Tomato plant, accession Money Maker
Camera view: vertical (180 deg); turntable rotation: 60 degrees
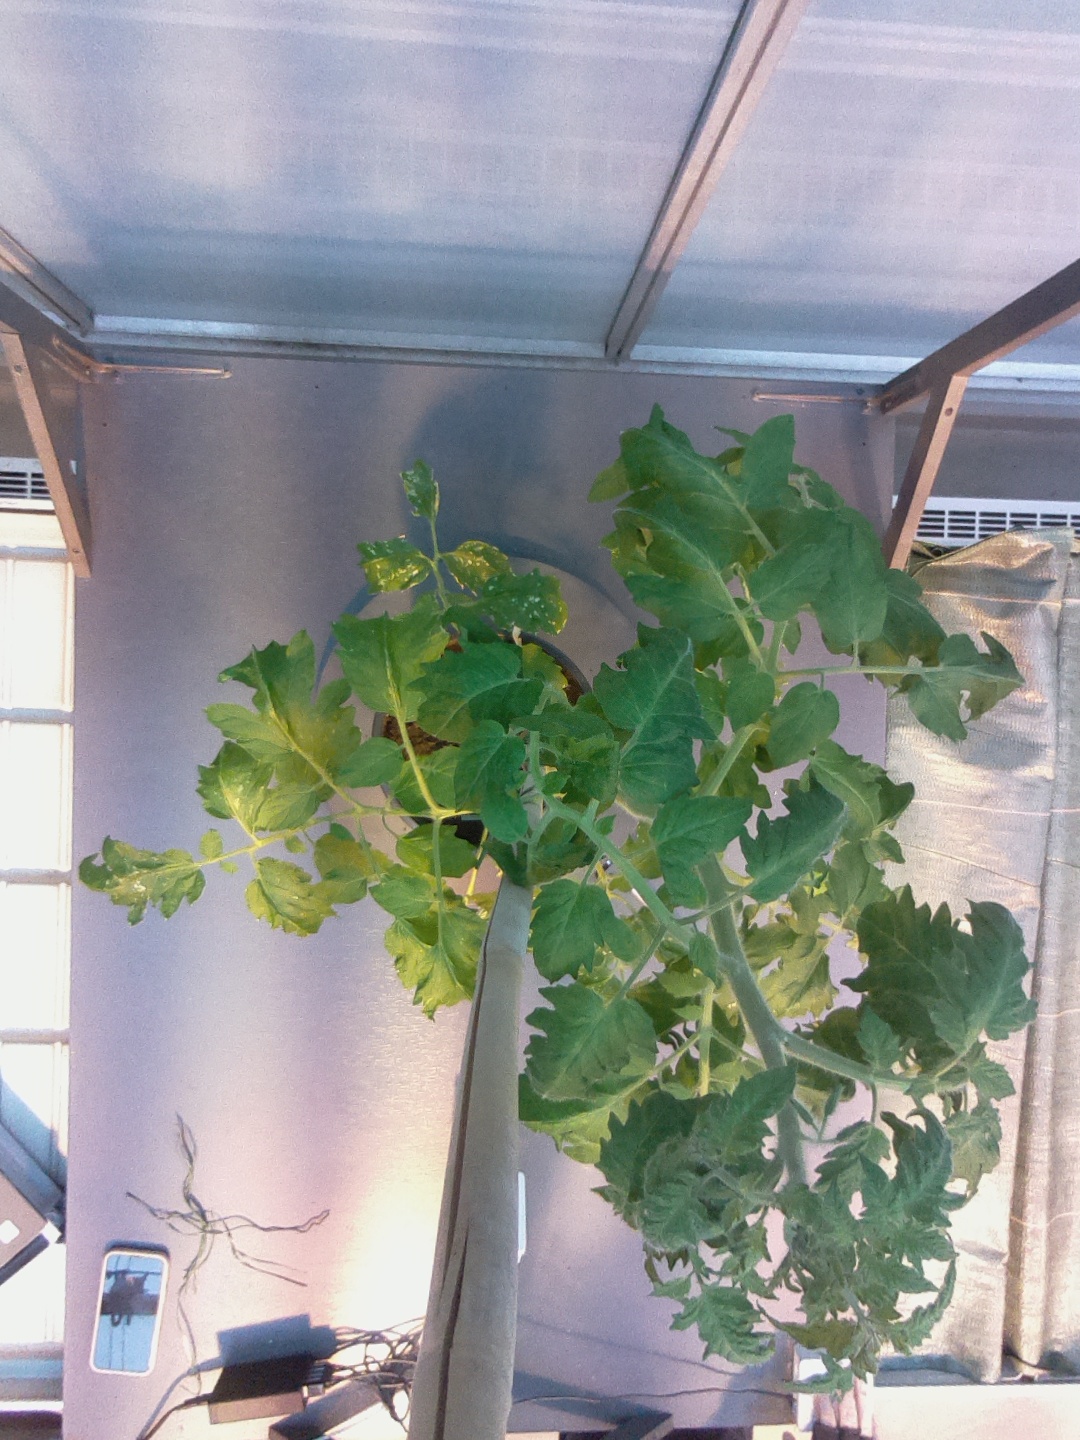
BBCH growth stage 61: 10%-20% of flowers open